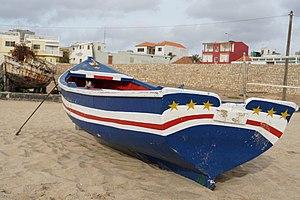
Le drapeau du Cap-Vert est le drapeau national et le pavillon national de la République du Cap-Vert depuis le 22 septembre 1992.